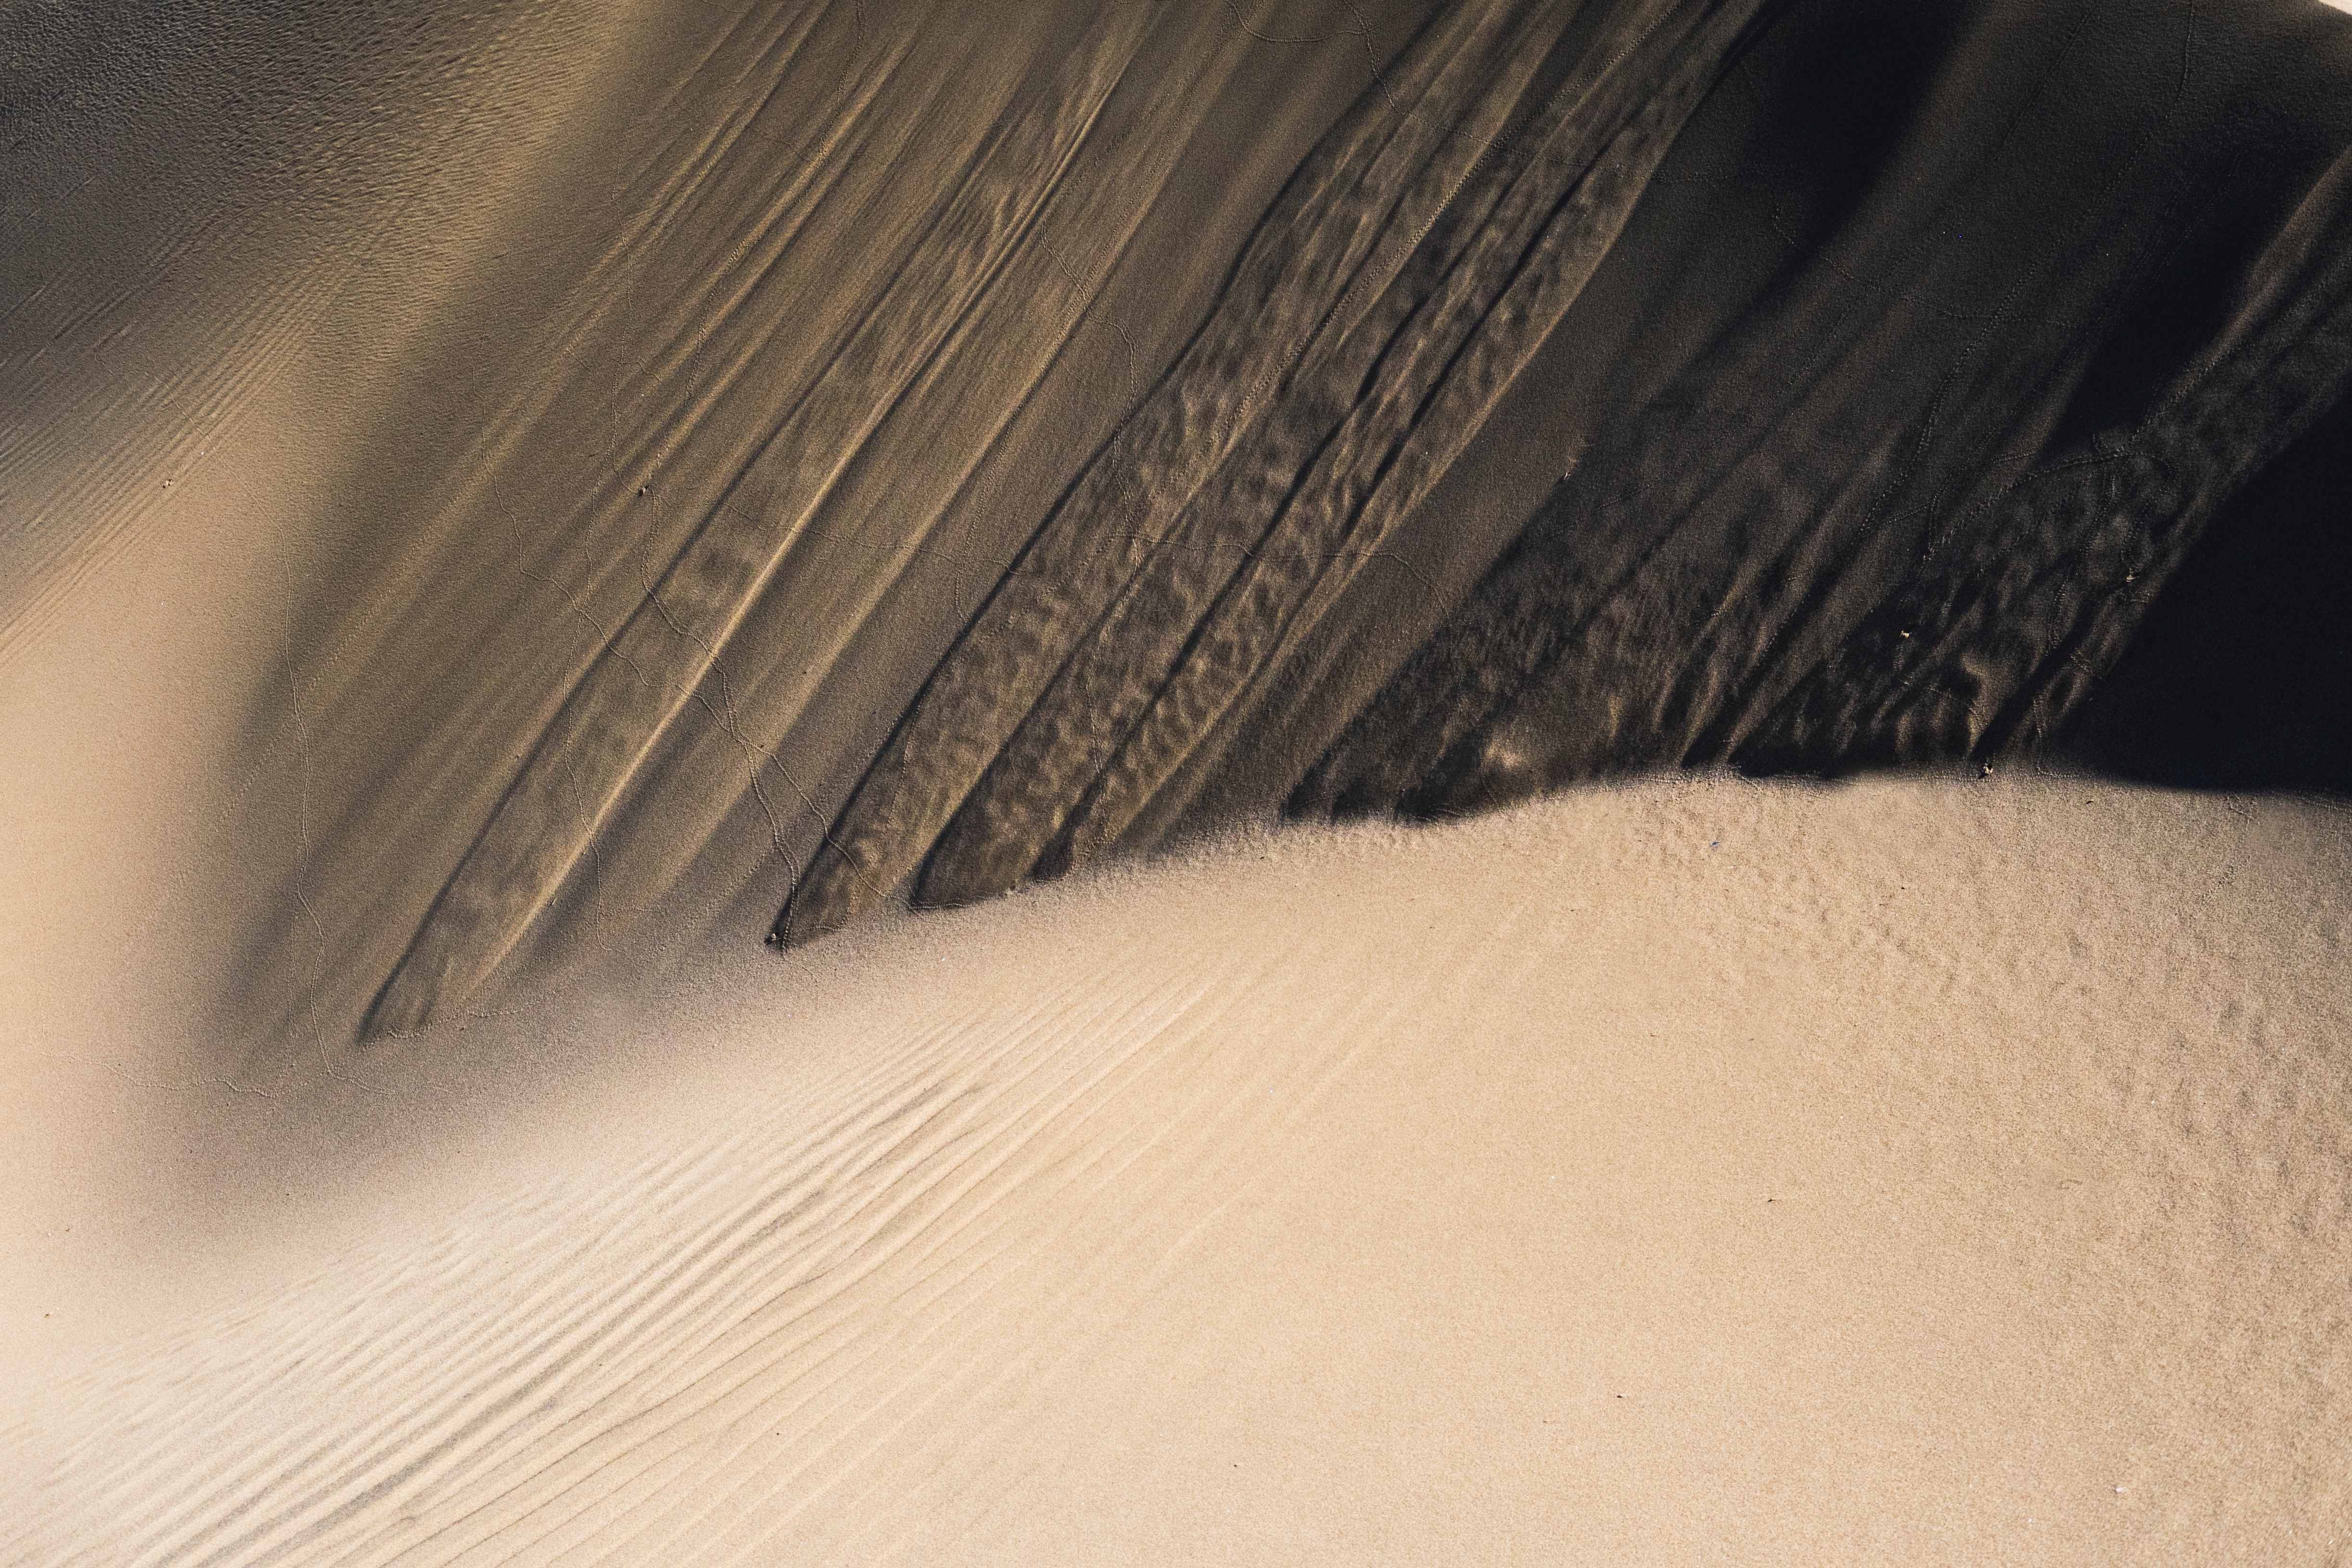
sand, wing, wood, white, sunlight, wave, color, material, close up, human body, eye, skin, organ, macro photography